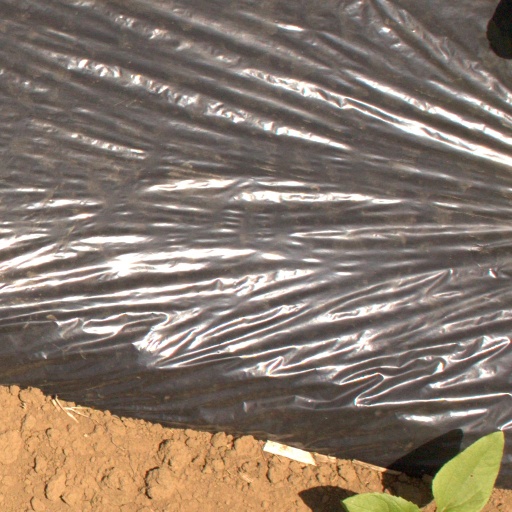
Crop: Jerusalem artichoke